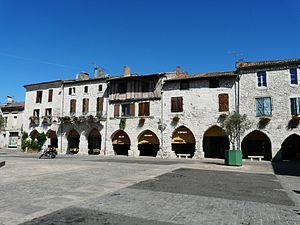
Arcades de la place Gambetta, Eymet, Dordogne, France
Eymet est une commune française située dans le département de la Dordogne, en région Nouvelle-Aquitaine. Chef-lieu du canton d'Eymet de 1790 à 2015, la commune est devenue à cette date le bureau centralisateur du canton du Sud-Bergeracois.